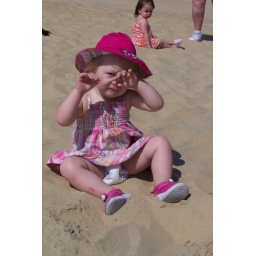
Sand dunes + toddlers = Lots of sand in the face and eyes